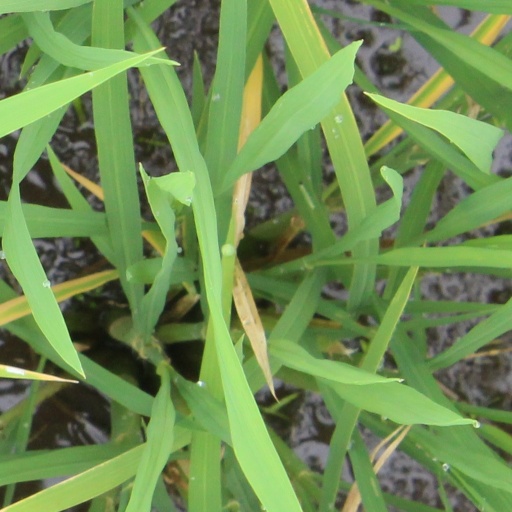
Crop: rice